Holistic education

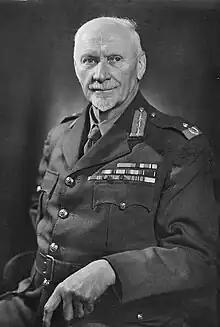
Jan Christiaan Smuts in 1947

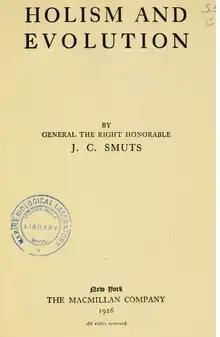
Title Page of the 1926 book ":Holism and Evolution" by Jan Christiaan Smuts

Holistic education's origins has been associated with the emergence of the concept of instruction in ancient Greece and other indigenous cultures. This involved the method that focused on the whole person instead of one or some segments of an individual's experience. It formed part of the view that the world is a single whole and that learning cannot be separated from all of man's experiences.